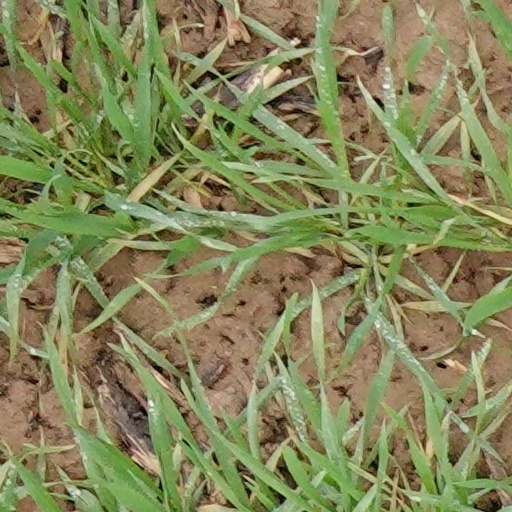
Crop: wheat